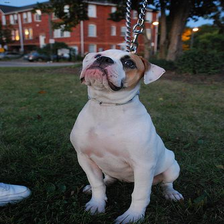
Species: dog
Breed: american bulldog